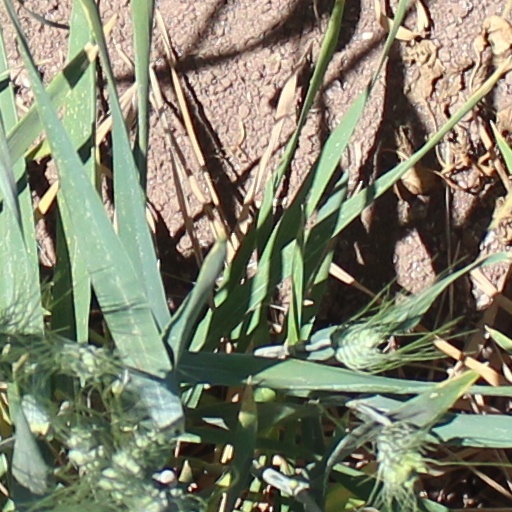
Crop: wheat